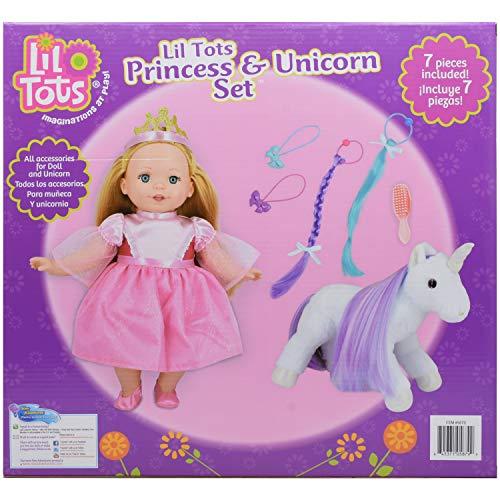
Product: LIL TOTS Princess 14" Doll & Unicorn Set
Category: Toys & Games | Dolls & Accessories | Dolls
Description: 14” Princess doll with her very own unicorn.
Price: $26.99
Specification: ProductDimensions:15.8x4.5x14.5inches|ItemWeight:2pounds|ShippingWeight:2pounds(Viewshippingratesandpolicies)|ASIN:B07PMT4H2Q|Itemmodelnumber:5879|Manufacturerrecommendedage:24monthsandup